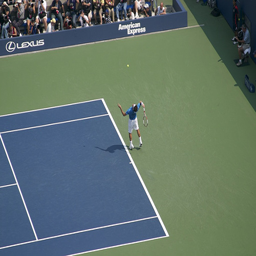
A man rared back with a tennis racquet on a court.
A man standing on a tennis court holding a racquet.
a male tennis player is seen preparing to swing at the ball
A man playing tennis in a match while a lot of people watch.
man swinging a tennis racket on a green and blue court